Toyota Comfort

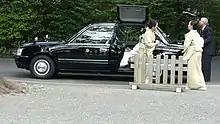
A "swing roof"-equipped Crown Comfort with the roof panel opened

In 2002, all models received ABS and a driver's airbag as standard. In 2004, an LED third brake light replaced the original incandescent unit while side turn signals (shared with the XP30 bB) were added to the front fenders. In August 2007, the Crown Comfort was facelifted for the Hong Kong market by adopting the Japanese market Crown Sedan's chrome-accented bumpers, taillights, and redesigned boot panel.